Republic of Korea Navy

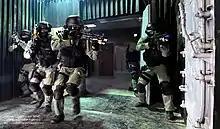
ROK naval commandos in a mock assault. They rescued captured tanker's crew from Somali pirates in 2011.

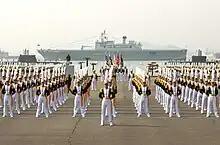
Midshipmen stand in formation at the ROK Naval Academy graduation ceremony

In preparation for an ocean-going navy, the ROK Navy established a task force called Maritime Task Flotilla Seven in February 2010.